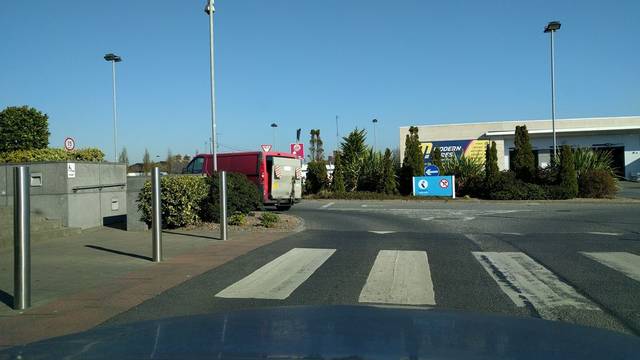
Region: Ireland
Coordinates: 53.293, -6.37